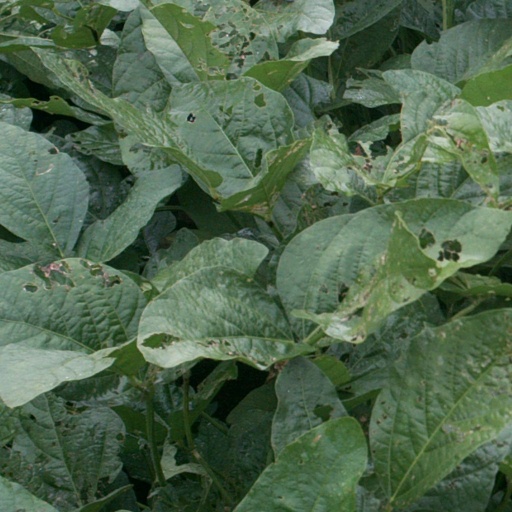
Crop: soybean